Contestani

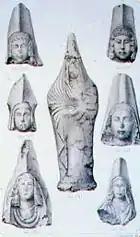
Sculptures found in the Cerro de los Santos ancient Iberian village

Contestani is an ethnonym of Roman Spain of the imperial period. It appears chiefly in the Greco-Roman writers Pliny the Elder (Natural History (Pliny) iii.iii.19-20), 1st century, and Claudius Ptolemy ("The Geography" ii.5 on Hispania Tarraconensis), 2nd century. Pliny might be considered the more creditable, as he was for a time procurator of the official Hispania Tarraconensis, a province of the Roman Empire encompassing all the north and all the east of the Iberian Peninsula (the chief part of the future nation of Spain).